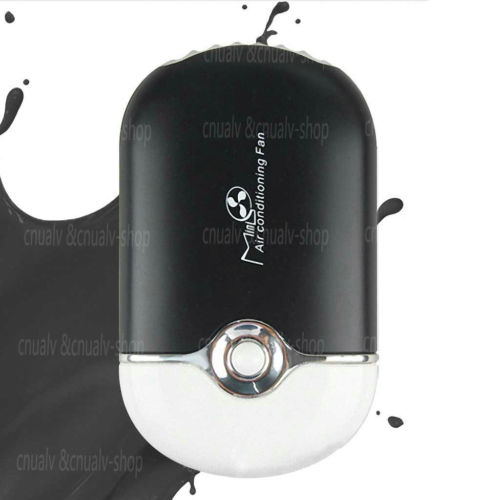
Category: fan